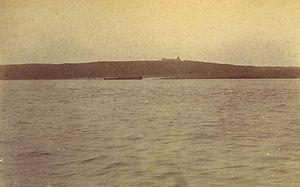
Le phare de l'île de Perim en 1883. Le navire abandonné est une épave. Photo prise par le passager d'un vapeur le 10 janvier 1883.
Périm, également appelée Mayyun, en arabe بريم Barīm, en portugais Meyo, est une île du Yémen faisant face aux côtes de Djibouti et baignée par les eaux du détroit de Bab-el-Mandeb reliant la mer Rouge au nord-nord-ouest au golfe d'Aden au sud-est.